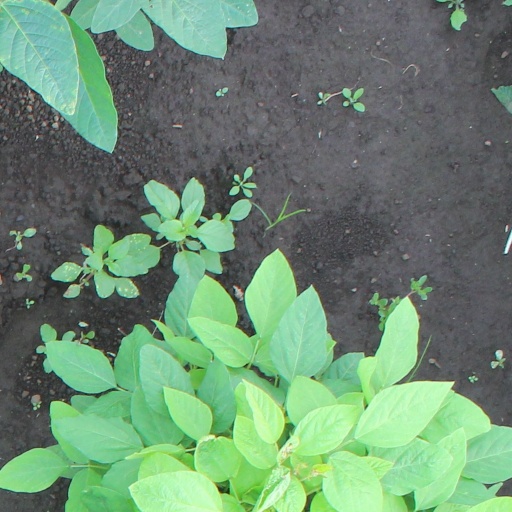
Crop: soybean